WORA-TV

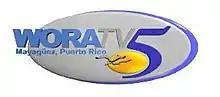
Former WORA-TV logo from 1998 to 2011.

Founded by Alfredo Ramírez de Arellano y Bártoli in 1955, WORA-TV was the first television station on Puerto Rico's west coast and the third station islandwide after WKAQ-TV and WAPA-TV (established in the same year earlier). The station was named for then-sister station WORA radio (760 AM), which one year later was joined by WORA-FM (97.5 FM, now WIOB), the first FM broadcaster on the west coast. During its early years, the station produced its own programming, but its schedule eventually shifted toward infomercials, possibly due to the lack of interest from local businesses in advertising on television. In 1969, WORA-TV became a repeater station for WRIK-TV, airing their programming on the west coast of the island.